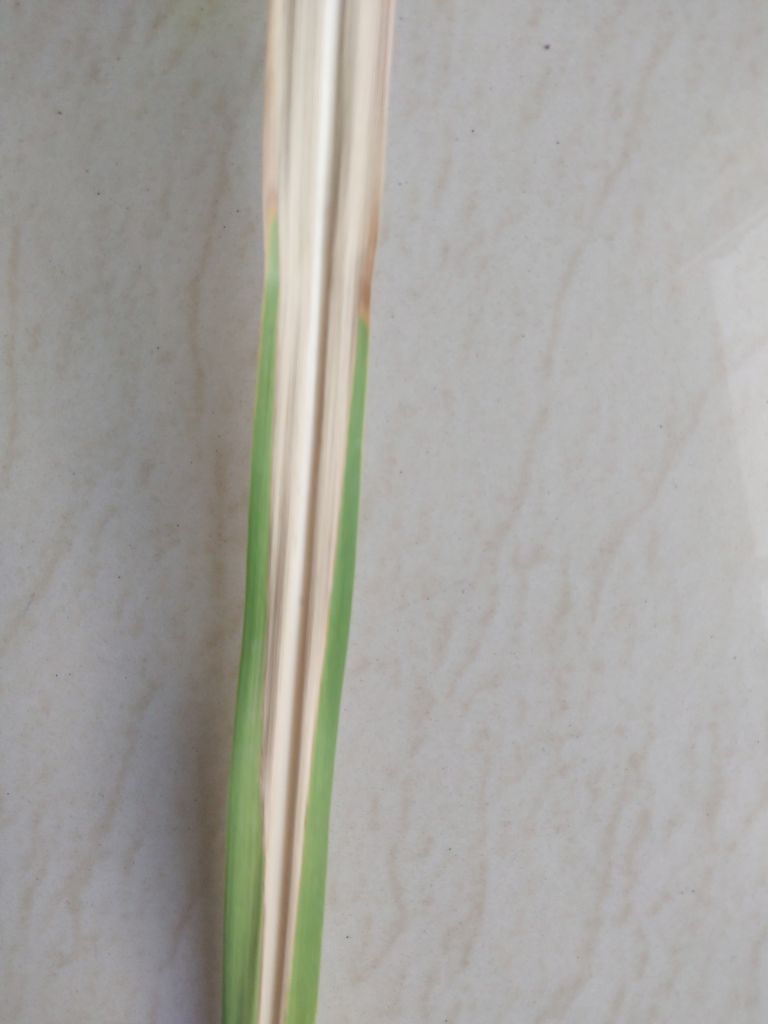
Label: Brown Spot